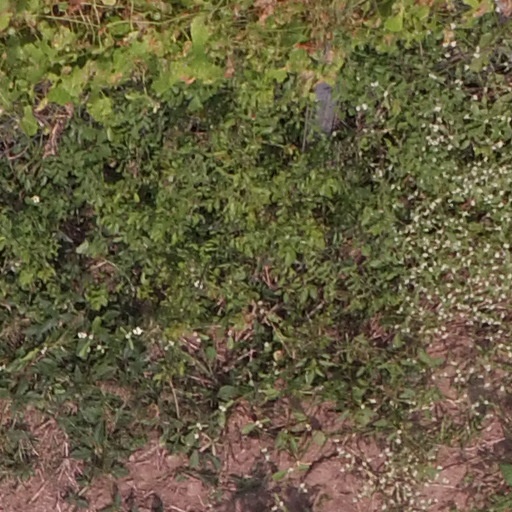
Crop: maize; corn